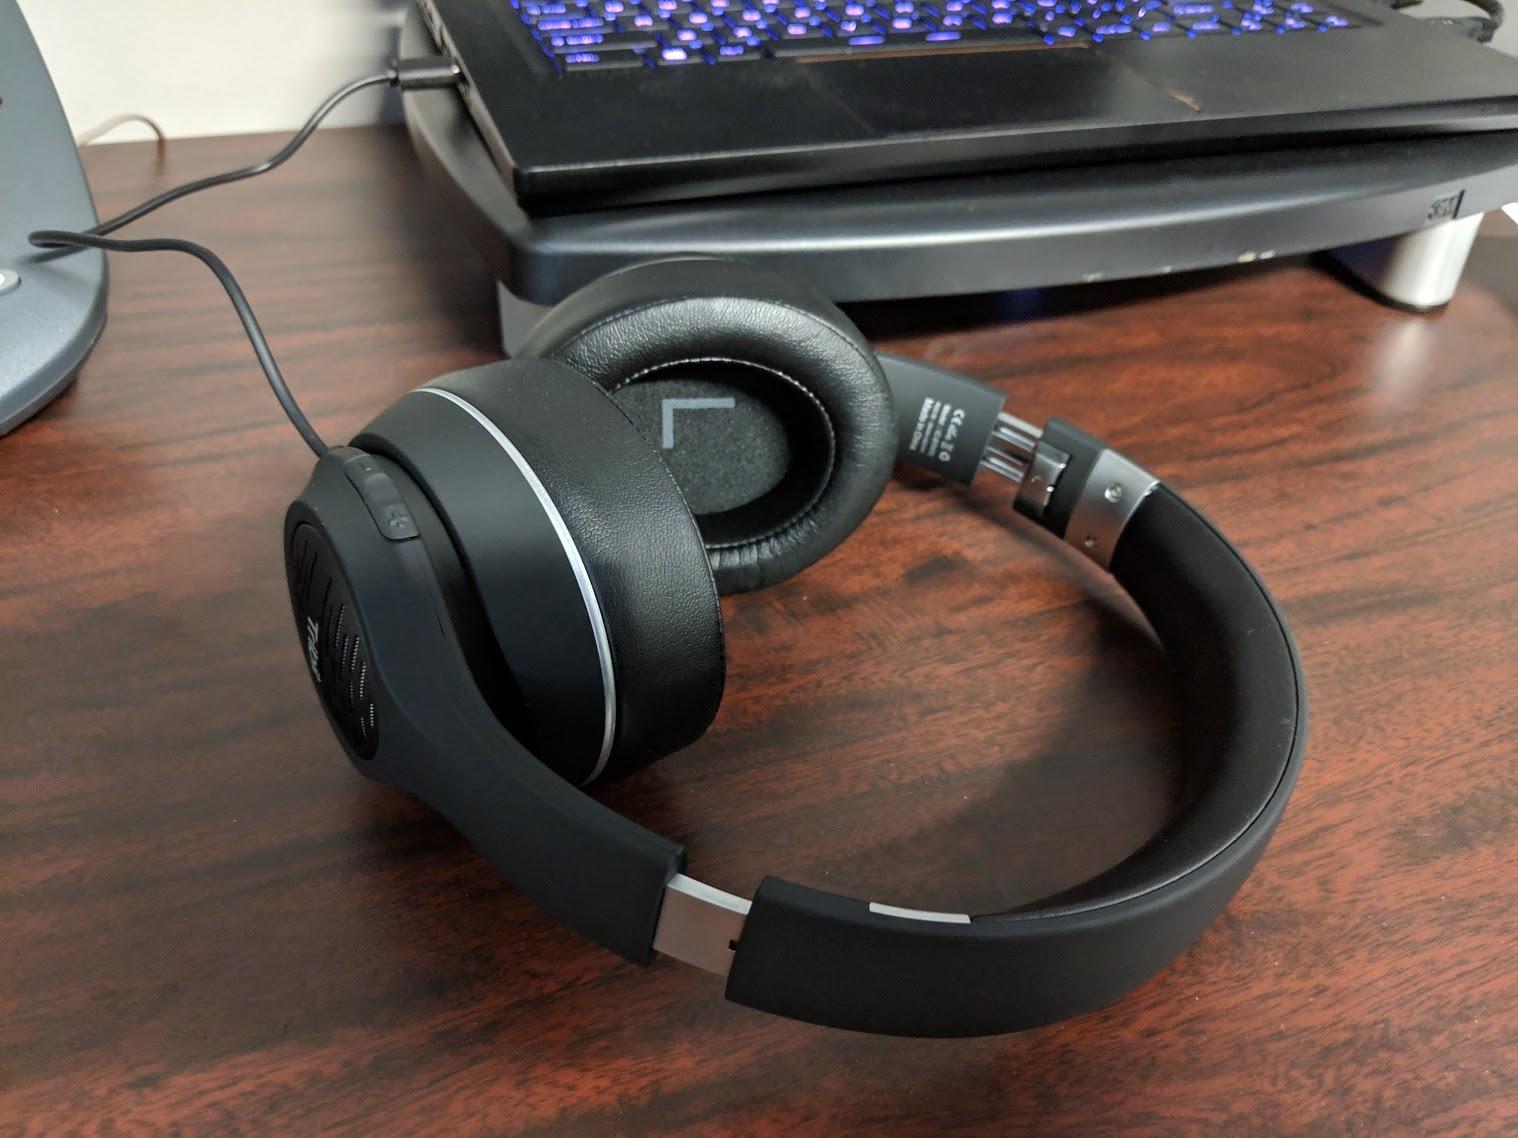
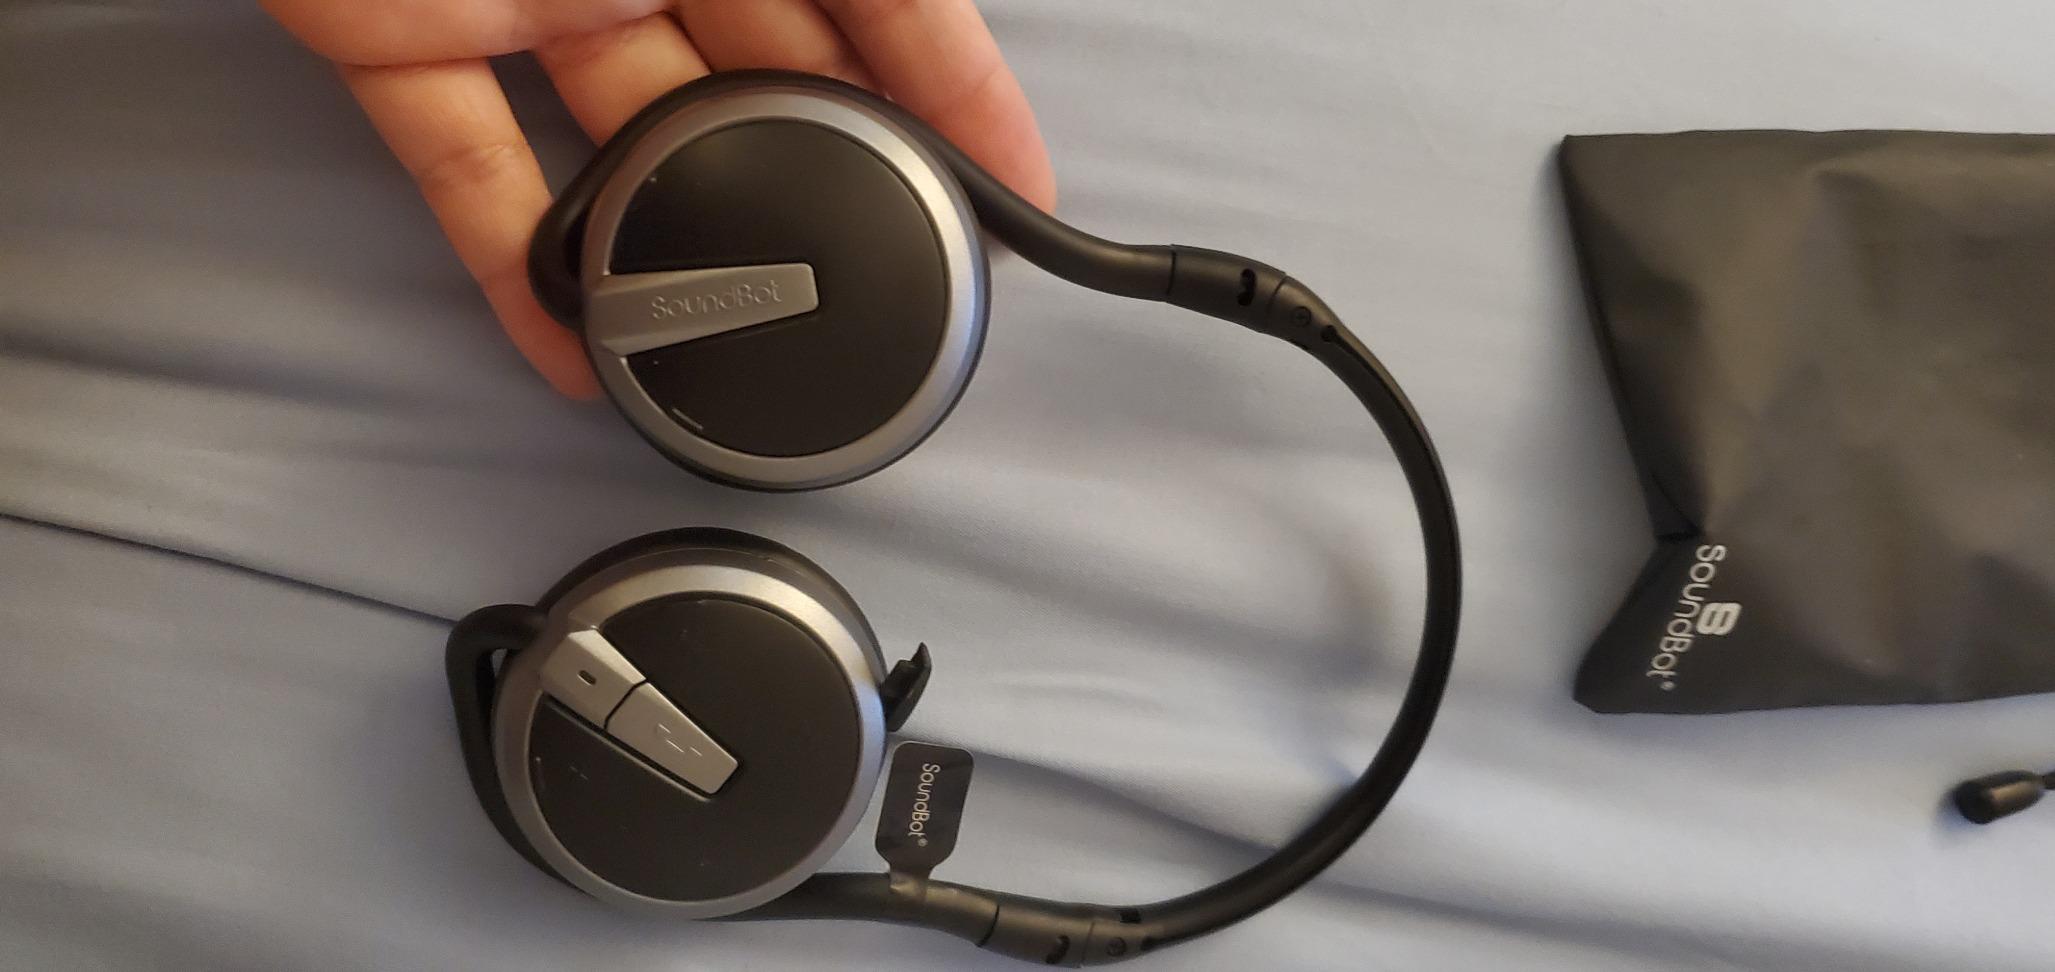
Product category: headphones
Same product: no